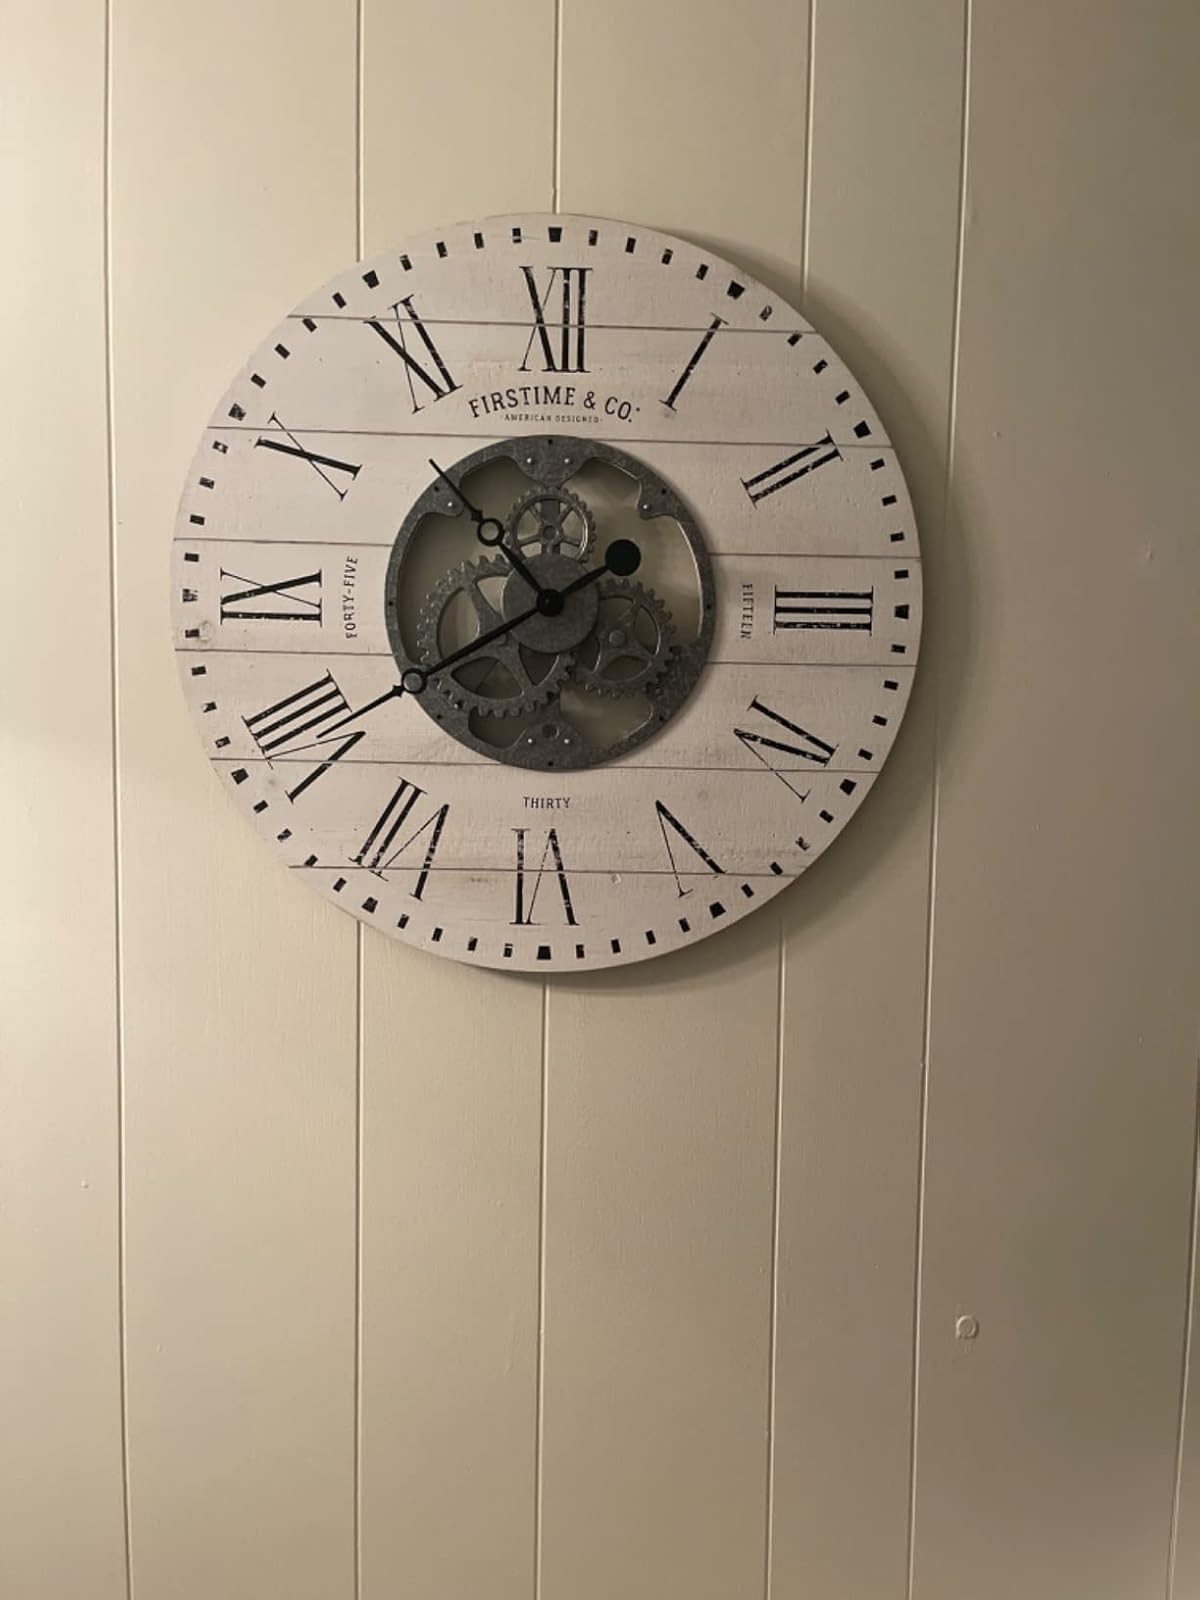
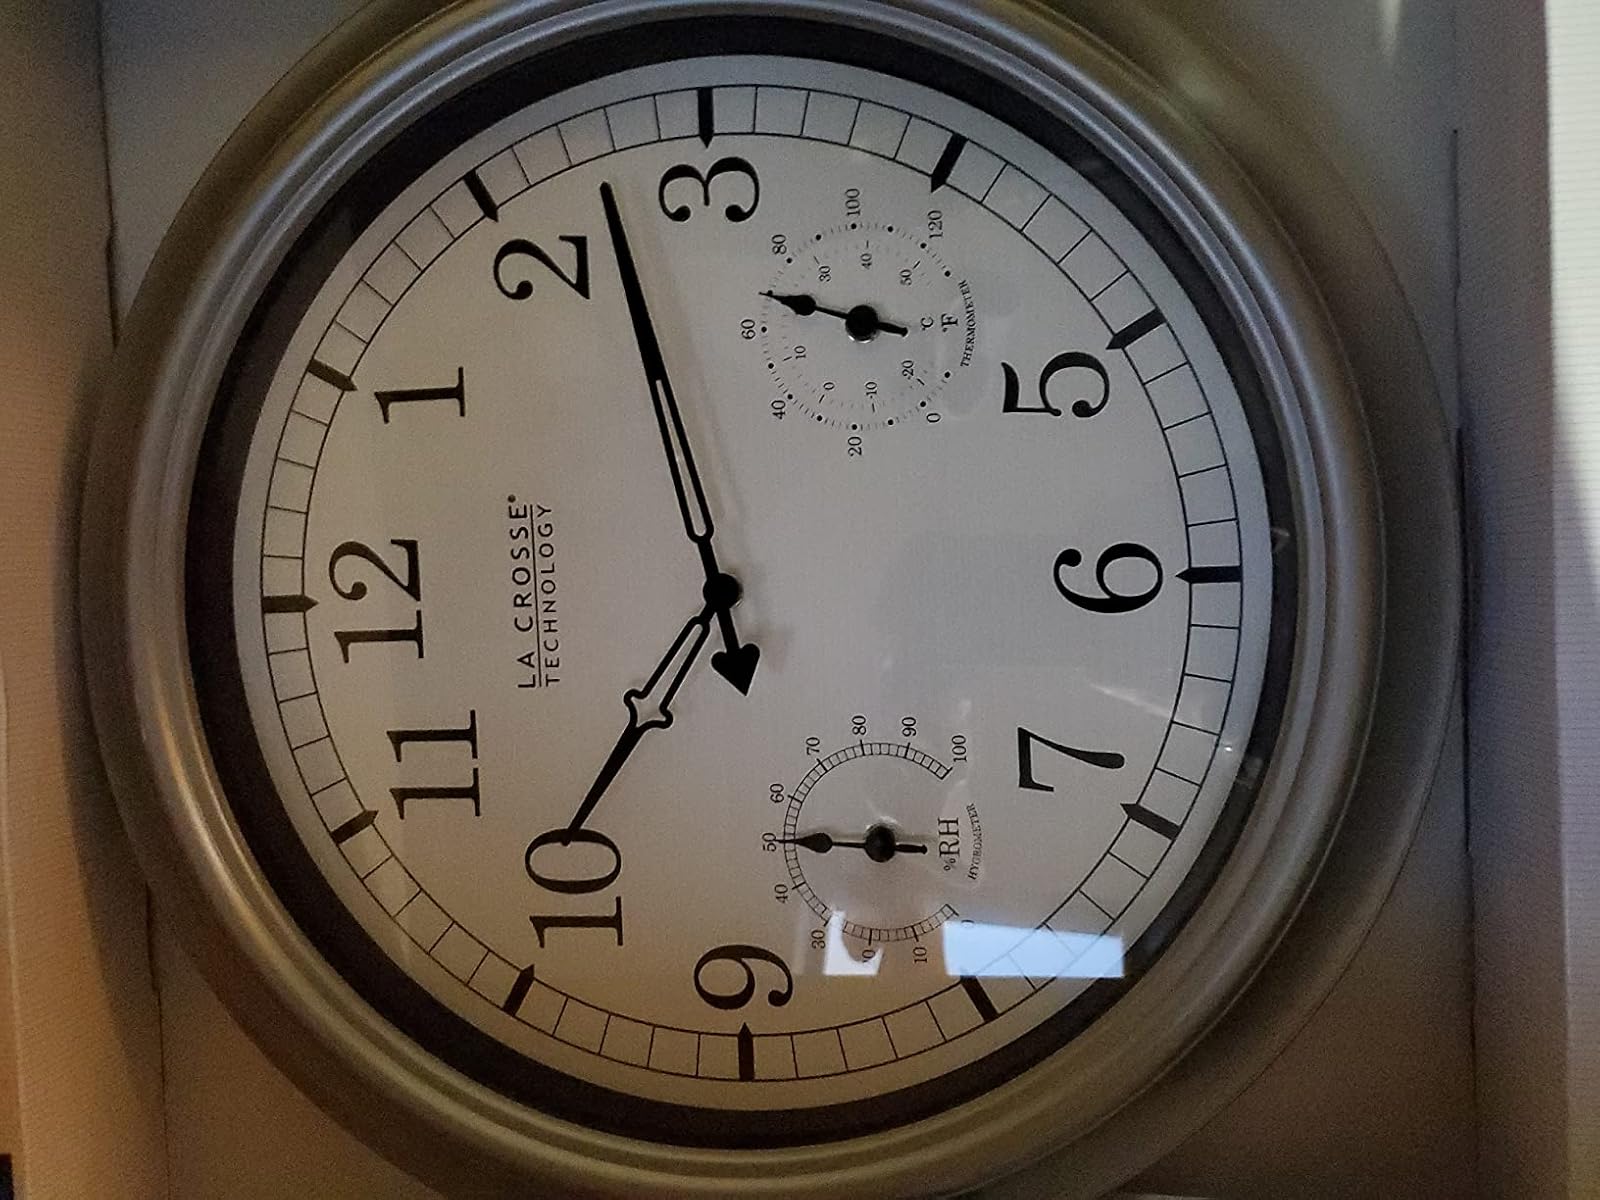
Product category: clock
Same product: no